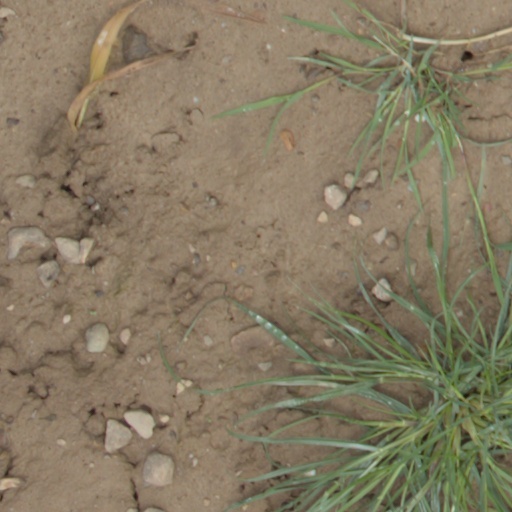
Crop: wheat